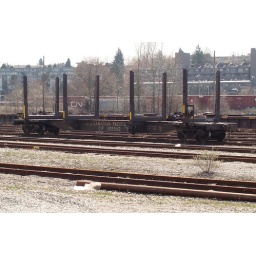
Canadian Pacific log or pole car in CN's Vancouver Yard.